William Plummer

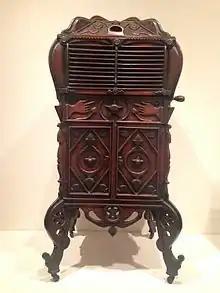
"Victrola Cabinet", William Plummer, Philadelphia Museum of Art

Bill spent most of his life in Smyth County with his wife and family, where he worked as a machinist in the automobile industry. While working he also built bicycles, a motorcycle, an airplane, furniture, an elaborately decorated phonograph cabinet and a banjo decorated with stars.